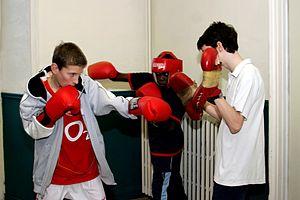
Chavagnes International College est un internat catholique privé, ouvert aux garçons de 11 à 18 ans. Implanté à Chavagnes-en-Paillers depuis 2002, il a ses racines dans la tradition scolaire britannique, visant surtout la formation du caractère aussi bien que l'épanouissement intellectuel et spirituel. Ses professeurs anglophones, issus des universités d'outre-Manche, dispensent un enseignement en anglais qui prépare les diplômes anglais et français.